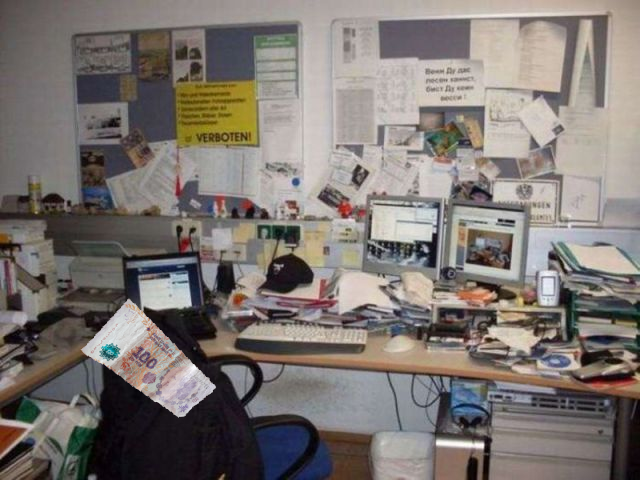
Denominación: 100